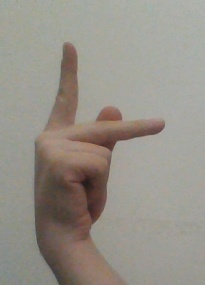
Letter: dha